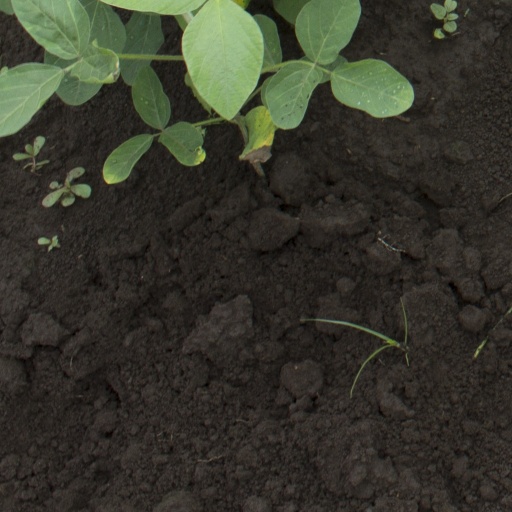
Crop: soybean